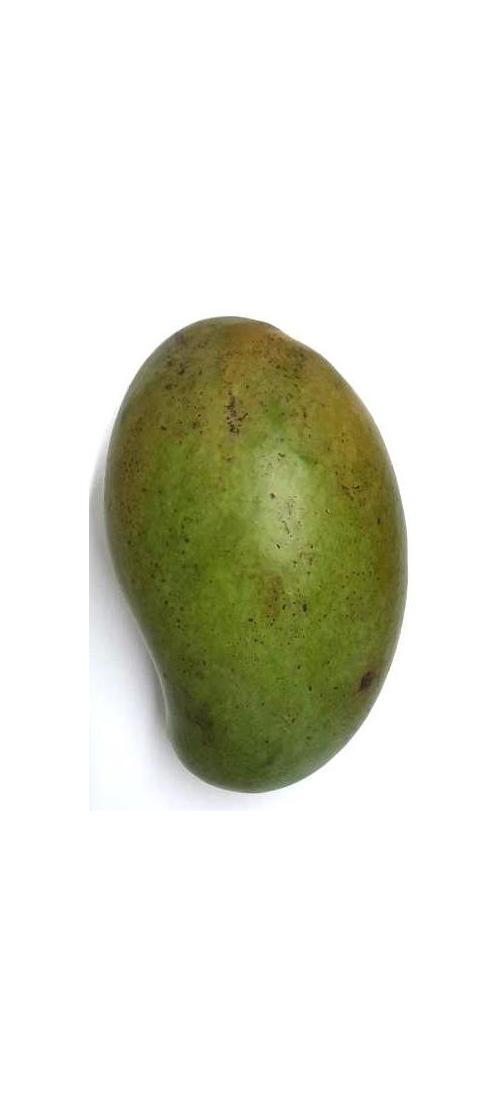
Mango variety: Rupali